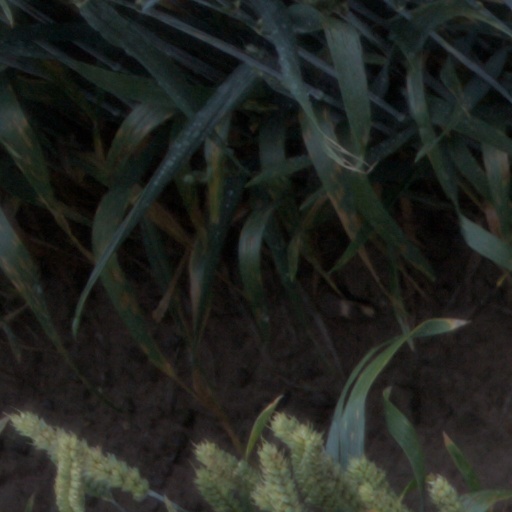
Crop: wheat